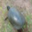
Label: turtle